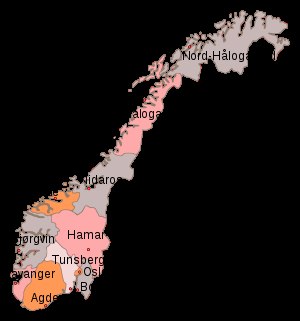
Den norske kirke / Bispedømmer
Norge inddelt efter bispedømmer
Den norske kirke er Norges statskirke og tilhører som de øvrige nordiske statskirker den evangelisk-lutherske strømning inden for kristendommen. Indtil reformationen var kirken en del af den romerskkatolske kirke, men overgik til statslig styring i 1537 efter Reformationen i Danmark og Norge, hvorefter kongen af Danmark-Norge blev det øverste kirkelige overhoved. I Norge var monarken helt frem til 2012 kirkens overhoved.